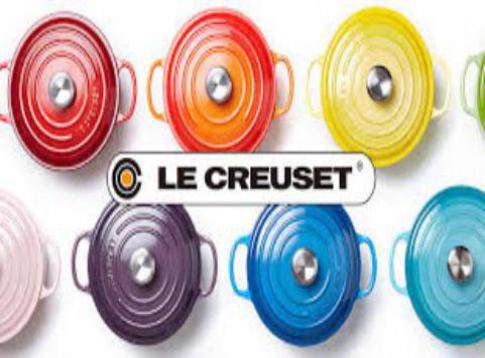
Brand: le creuset
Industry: Necessities